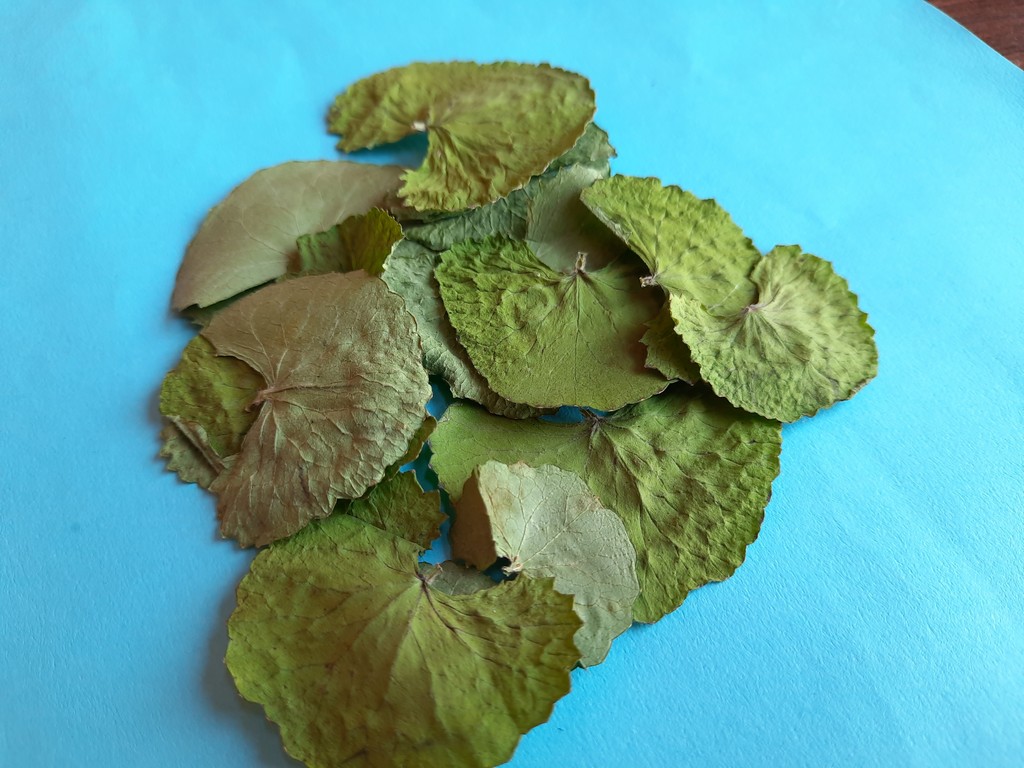
Label: Dried